Blobby Volley

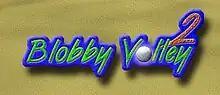
"Blobby Volley 2" logo

Started in 2007 on SourceForge under the GPLv2 license, "Blobby Volley 2" is the official continuation written by new programmers and based on the original assets. The continuation is programmed in C++ (gcc) instead of Delphi. This new version uses OpenGL/SDL for rendering which allows cross-platform ports for Linux, macOS, and Windows. The game is offered as freely downloadable and shareable Freeware, while also asking for donations for further development and server funding, which makes the game also donationware.